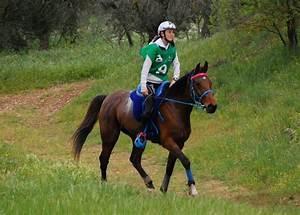
horse